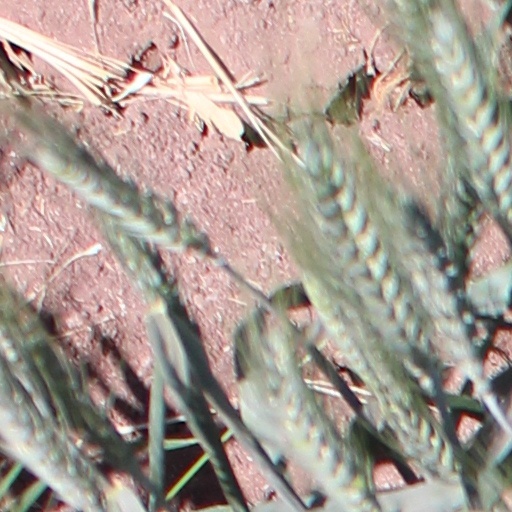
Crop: wheat